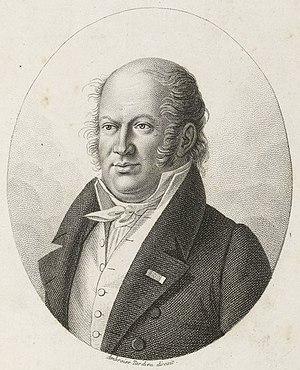
Gravure de Étienne Geoffroy Saint-Hilaire, par Ambroise Tardieu.
Étampes est une commune française située à cinquante kilomètres au sud-ouest de Paris et soixante kilomètres au nord d'Orléans. Étampes est sous-préfecture du département de l’Essonne, dans la région Île-de-France. Elle est le chef-lieu de l’arrondissement d'Étampes et du canton d'Étampes, le siège de la communauté d'agglomération de l'Étampois Sud-Essonne et du secteur pastoral de Saint-Michel-de-Beauce-Étampes.
La rue Geoffroy-Saint-Hilaire est une voie du 5ᵉ arrondissement de Paris.
Étienne Geoffroy Saint-Hilaire, né le 15 avril 1772 à Étampes et mort le 19 juin 1844 à Paris, est un naturaliste français.